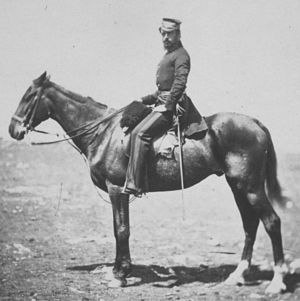
Henry Hugh Clifford
Henry Hugh Clifford
Sir Henry Hugh Clifford var en britisk generalmajor. Han fungerede også for en tid som guvernør i Kapkolonien.